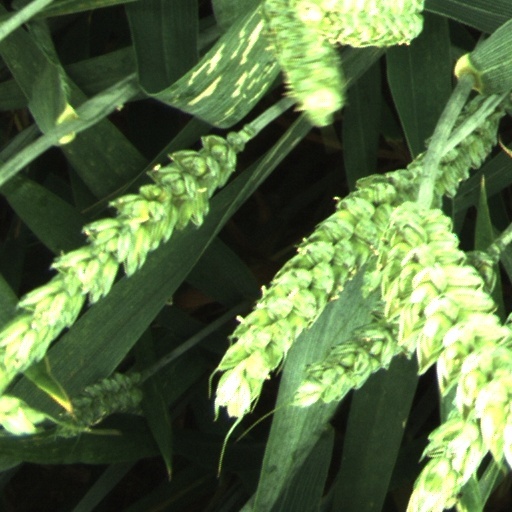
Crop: wheat